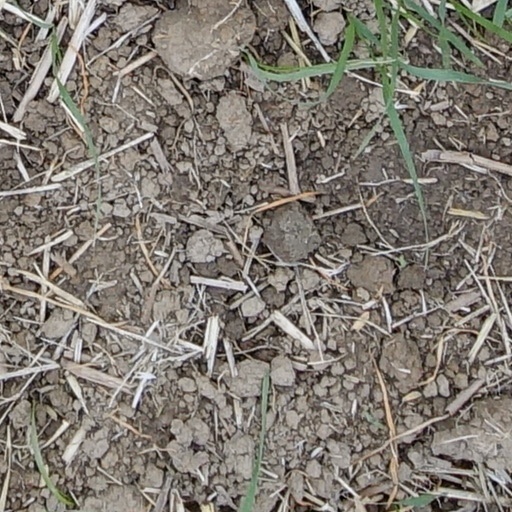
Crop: wheat